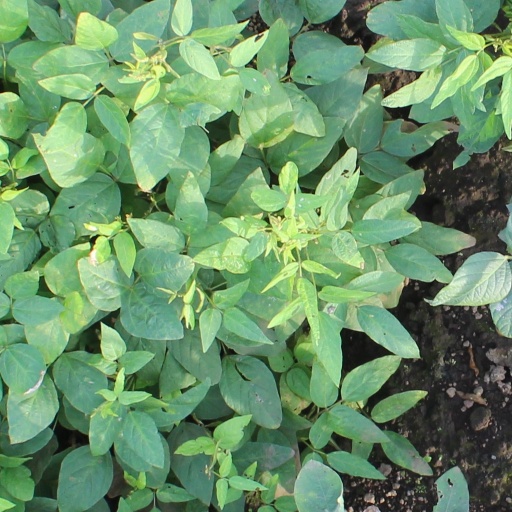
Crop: soybean